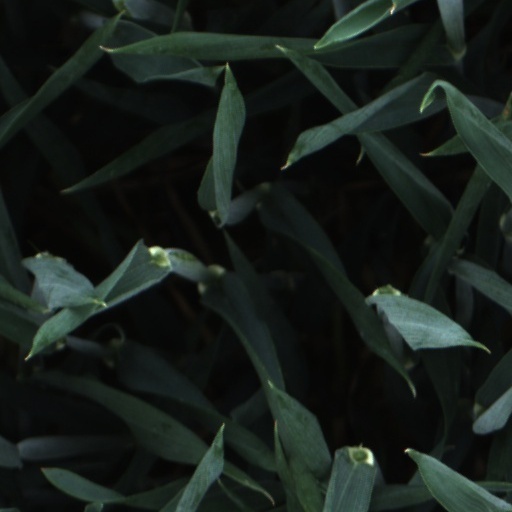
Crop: wheat